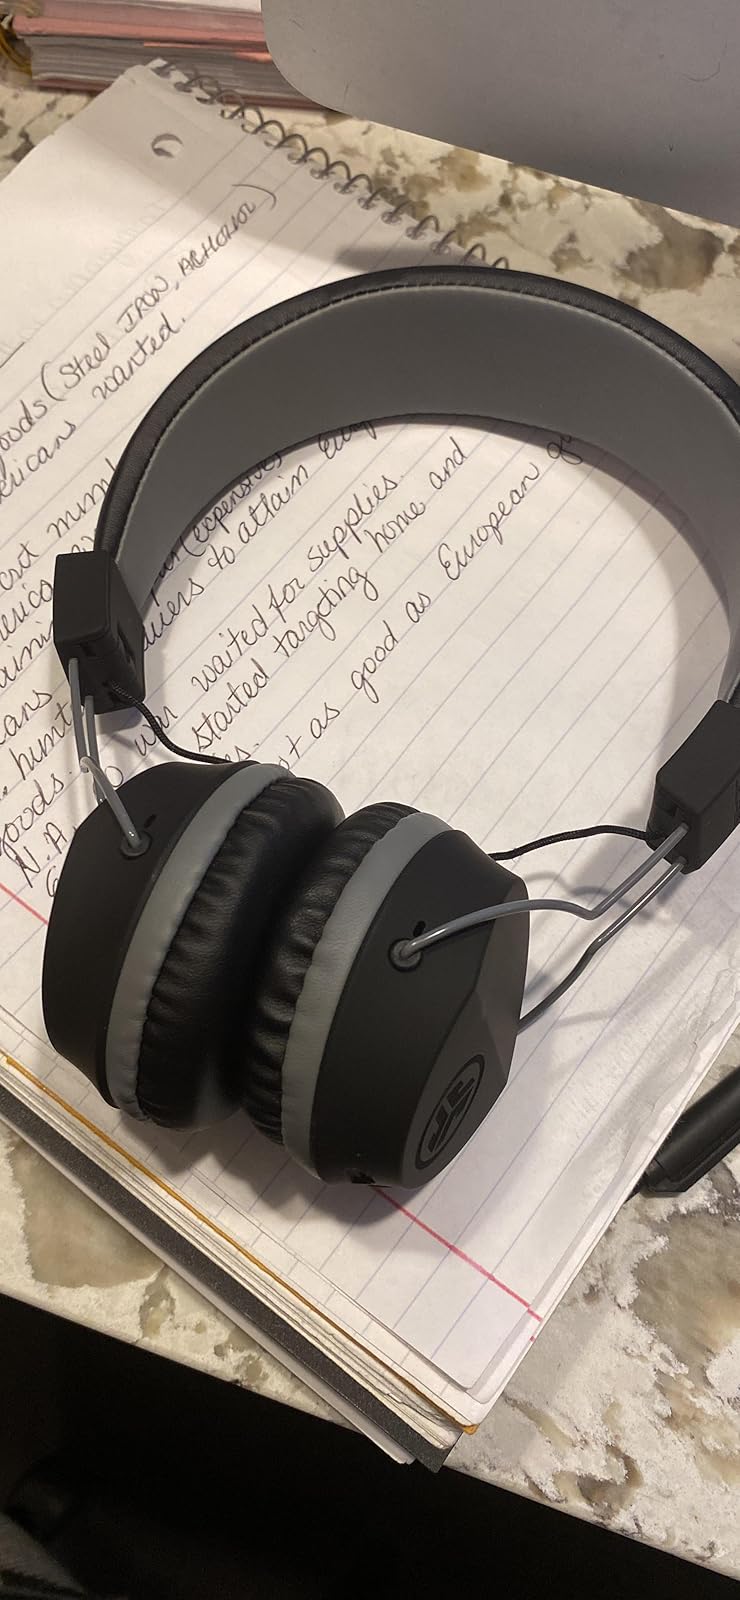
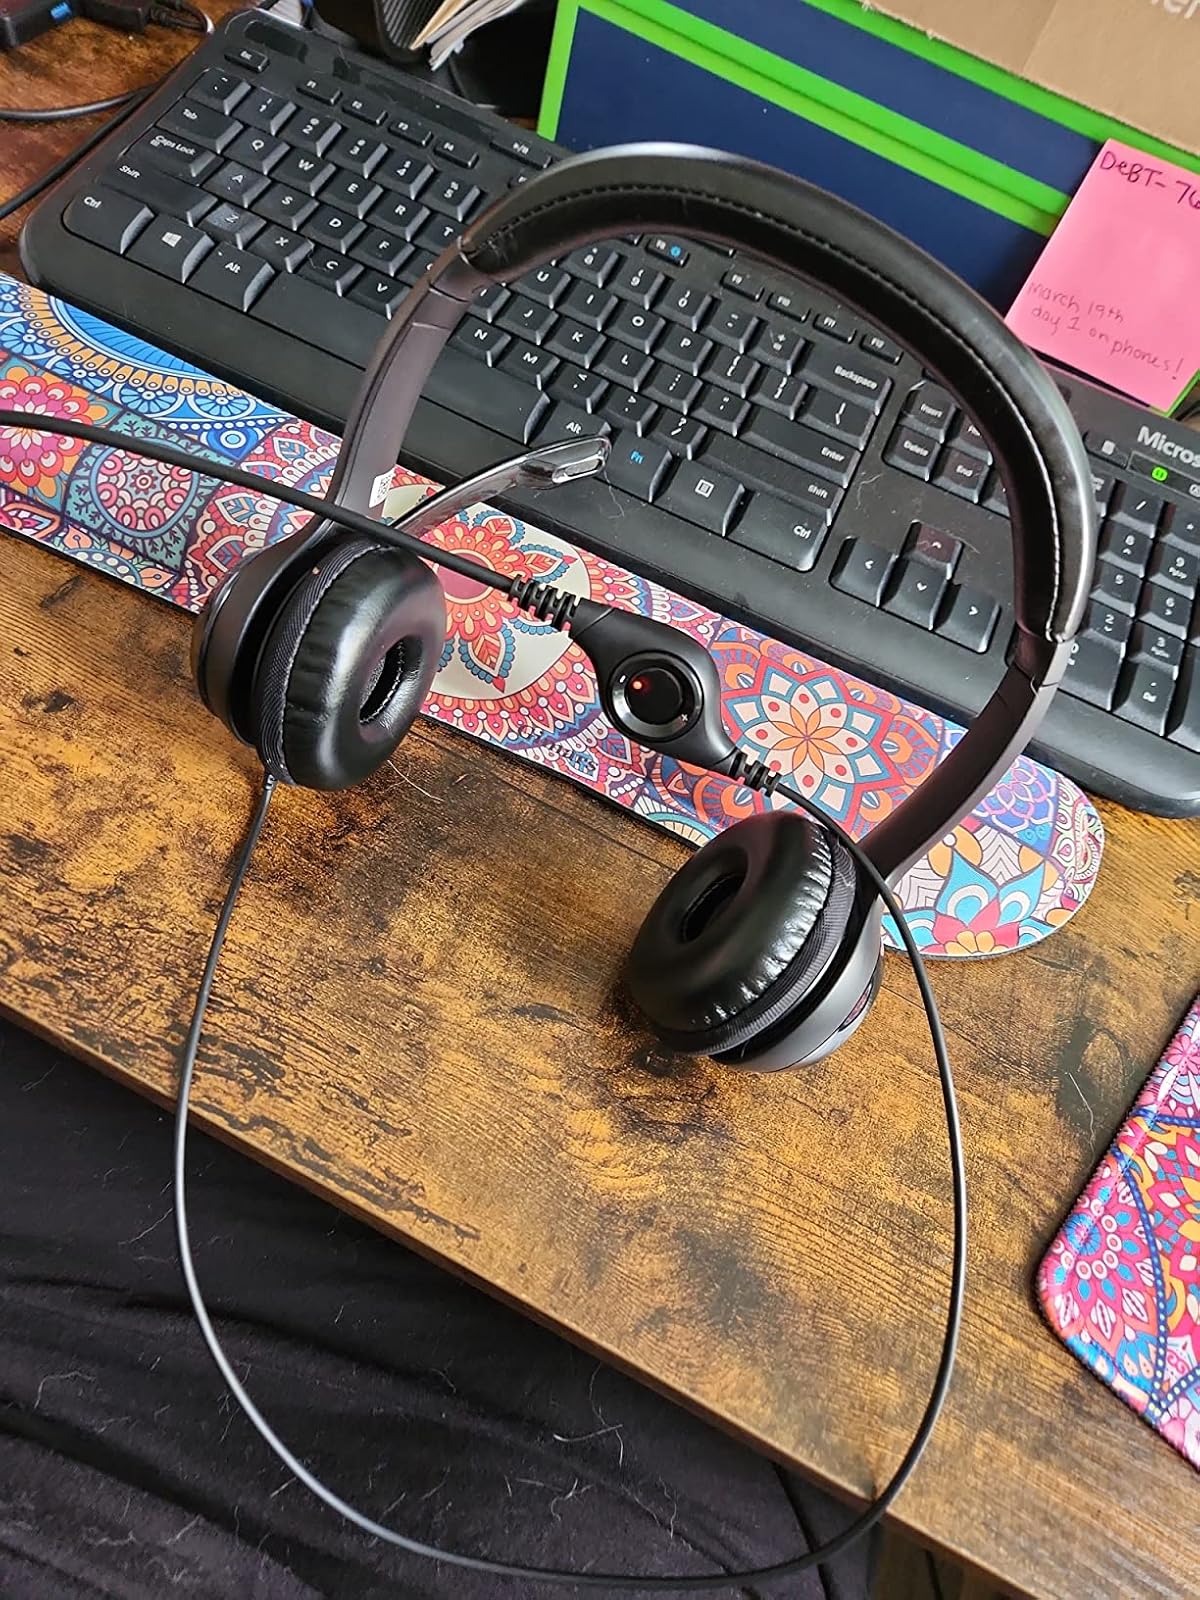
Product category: headphones
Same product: no